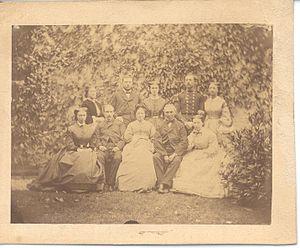
L'armateur bruxellois Lambert Straatman, avec son épouse et enfants et beaux-enfants, vers 1863. Lambert STRAATMAN, commissionnaire-expéditeur, affréteur, agent d’assurances maritimes et en douane, armateur , à Bruxelles (Quai au Bois à Brûler, 36) et à Anvers (Quai St Pierre, 11), né à Bergen op Zoom le 14 octobre 1802, fils de Arnold et de Anne Marie Vetten, décédé à Ixelles le 18 avril 1888, épousa à Bruxelles le 11 mars 1826, Marie-Sophie FAUTIER, née à le 7 juin 1802, décédée à Bruxelles le 8 novembre 1878, fille de Pierre Joseph et de Marie Adrienne van der Burch. On y voit, assis de gauche à droite: Sophie Straatman (1833-1889), son mari Charles Mogin (1834-1877), Sophie Fautier (1802-1878), son mari Lambert Straatman (1802-1888), Marie Straatman (née en 1830) (épouse de l'ingénieur Jean Battaille, en Russie)
Lambert Straatman, né à Bergen op Zoom le 14 octobre 1802 et décédé à Ixelles le 18 avril 1888, est un armateur bruxellois. Il a épousé en 1826 Sophie Fautier, née à Amsterdam d'origine française. Établi à Bruxelles vers 1826, il est naturalisé belge en 1841.